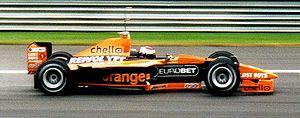
Arrows, est une ancienne écurie de Formule 1 britannique, ayant participé au championnat du monde de 1978 à 2002. Le nom de l'écurie est un acronyme constitué du nom des fondateurs : Franco Ambrosio, Alan Rees, Jackie Oliver, Dave Wass et Tony Southgate.
L'Arrows A21 est la monoplace de Formule 1 engagée par l'écurie Arrows lors de la saison 2000 de Formule 1. Elle est pilotée par le Néerlandais Jos Verstappen et l'Espagnol Pedro de la Rosa. Le pilote d'essais est l'Australien Mark Webber. L'A21 est mue par un moteur V10 Renault rebadgé Supertec.